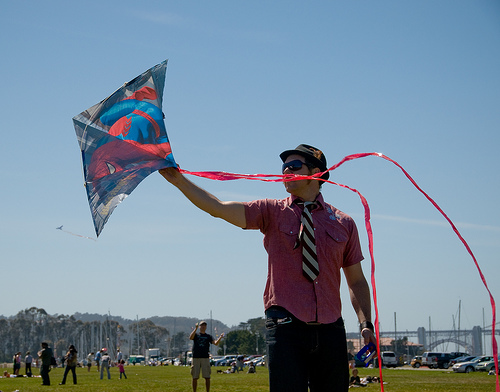
user: Given an image and a question. Answer the question in a short answer. Question: What name is given to the ribbons on the kite's back? Short Answer:
assistant: tail